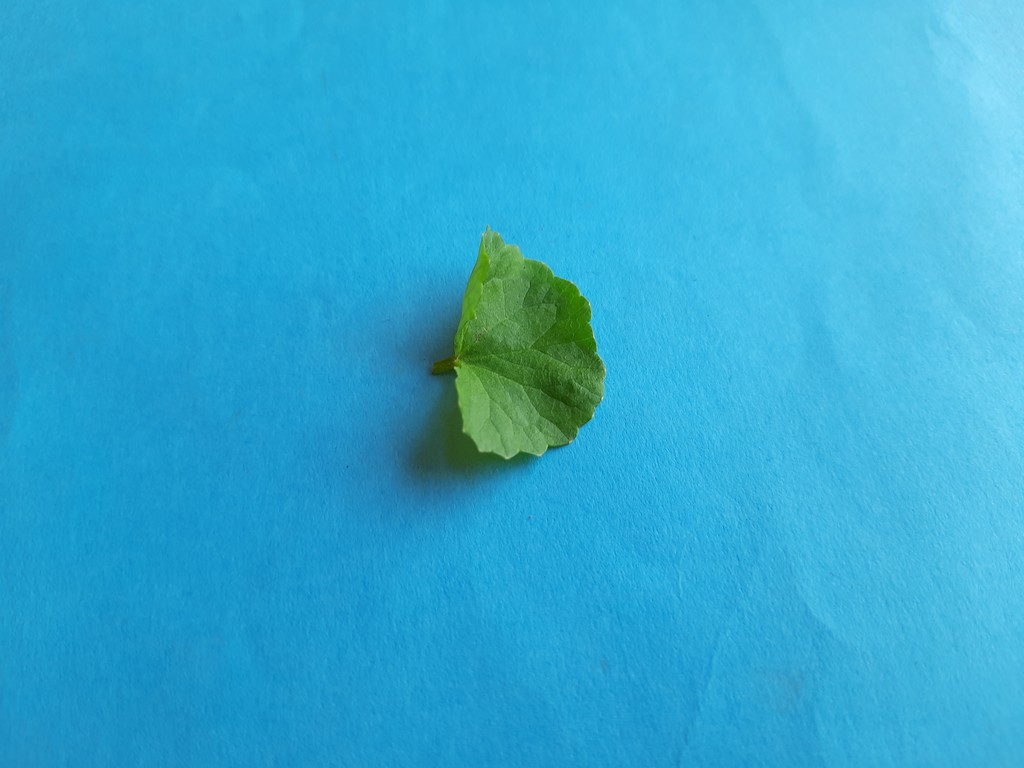
Label: Healthy